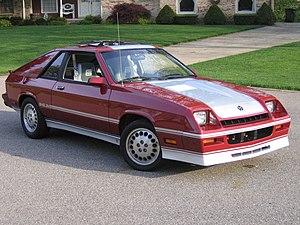
La Dodge Charger est une sous-compacte 3 portes à hayon / fastback construite par Dodge de 1983 à 1987 et basée sur la plate-forme L à traction avant de Chrysler. Un modèle jumeau, la Plymouth Turismo, a également été commercialisée.
La Dodge Charger est une voiture de la marque américaine Dodge fabriquée par la compagnie Chrysler. Arrivée sur le marché en 1966, elle est toujours commercialisée sous le modèle de 8ᵉ génération sorti en 2015. Rivale des Ford Mustang, Chevrolet Camaro, Plymouth Road Runner, et autres Muscle cars, elle est aujourd'hui considérée comme un classique de l'automobile et une référence en ce qui concerne la performance.